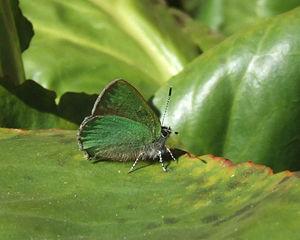
La Thècle de la ronce ou Argus vert, est un papillon de la famille des Lycaenidae, de la sous-famille des Theclinae et du genre Callophrys.